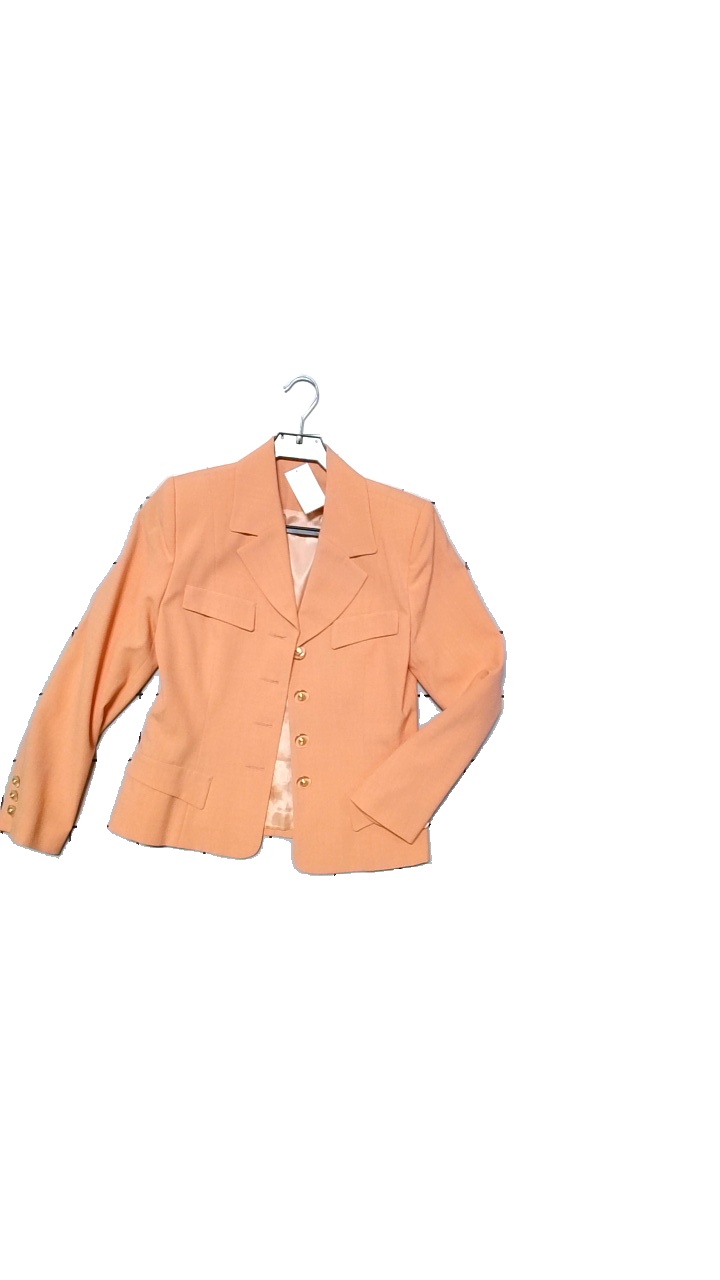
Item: Blazer (Ladies)
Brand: Missing
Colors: Orange
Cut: Regular
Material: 70%Polyester,15%Viscos,15%Wv
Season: All
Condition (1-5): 3
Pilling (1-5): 4
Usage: Reuse
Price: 50-100